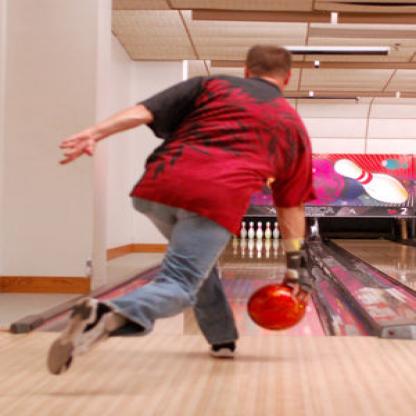
Scene: Indoor